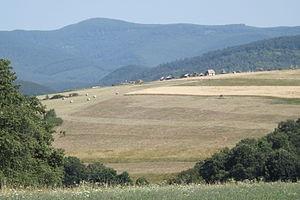
Pest est un comitat hongrois dont le siège est situé à Budapest, bien que la ville ne soit pas soumise à ses compétences politico-administratives. Il fait partie de la région Hongrie centrale.